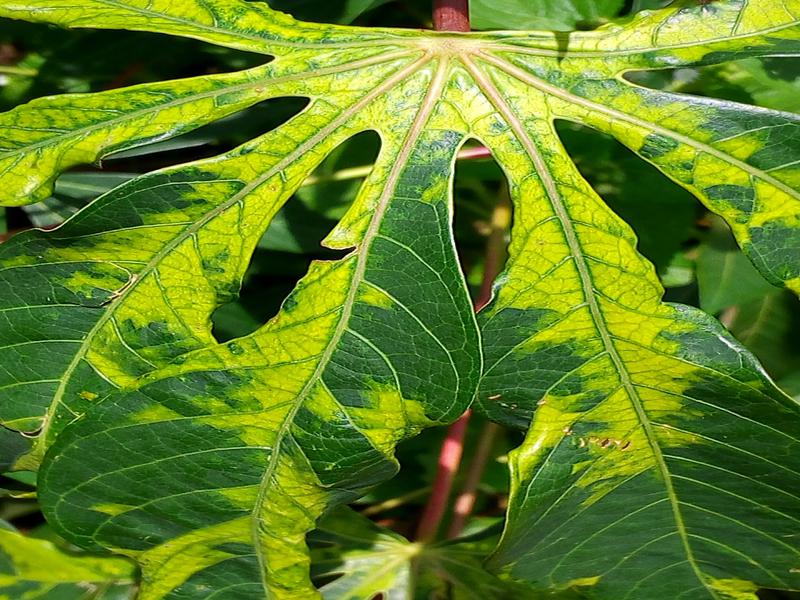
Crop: cassava
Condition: mosaic_disease